Shayan Mosleh

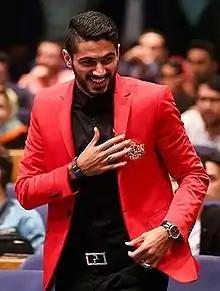
Shayan Mohleh in 2018

Mosleh played for Damash Gilan before moving to Sepidrood in summer of 2015.